Richard Rothe

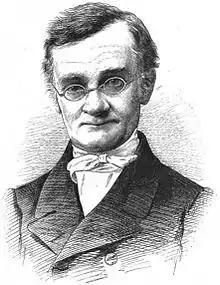
Richard Rothe

Richard Rothe (28 January 1799 – 20 August 1867) was a German Lutheran theologian.